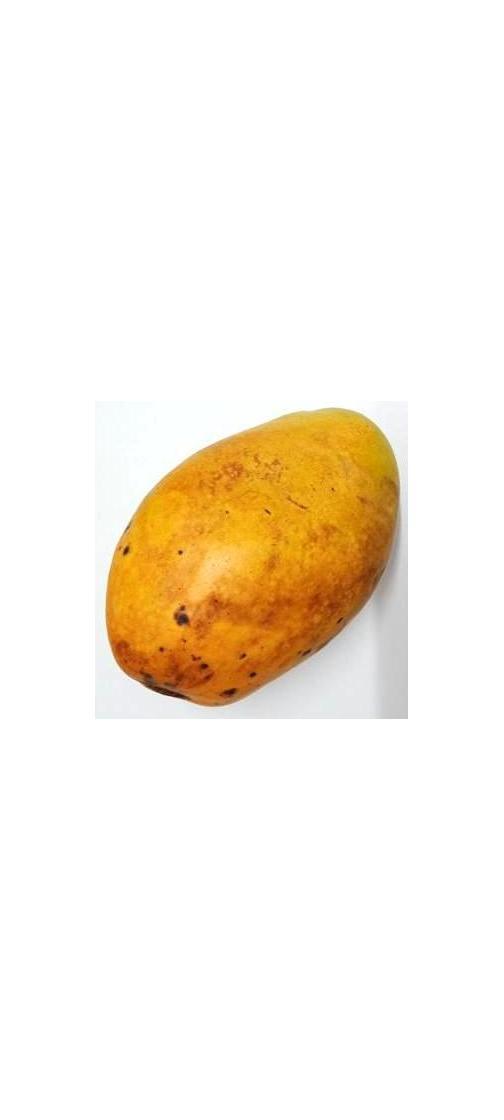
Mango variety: Bari-11